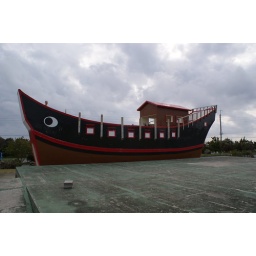
The weird boat building near the Zampa Lighthouse (with Rosie)